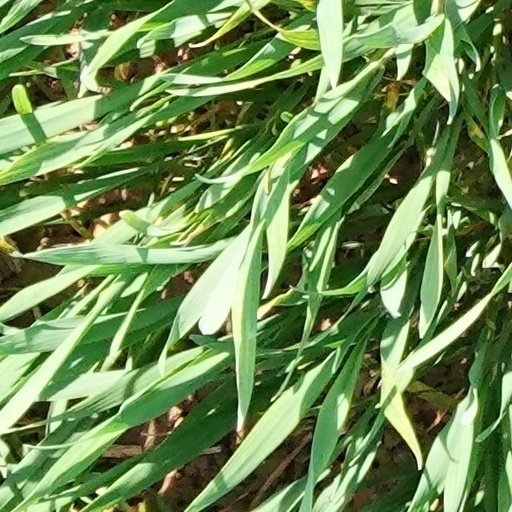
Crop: wheat